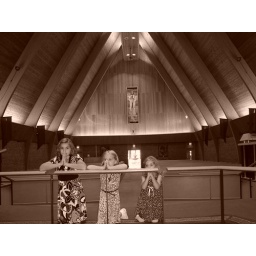
was taken in first lutheran church in white bear lake, mn.